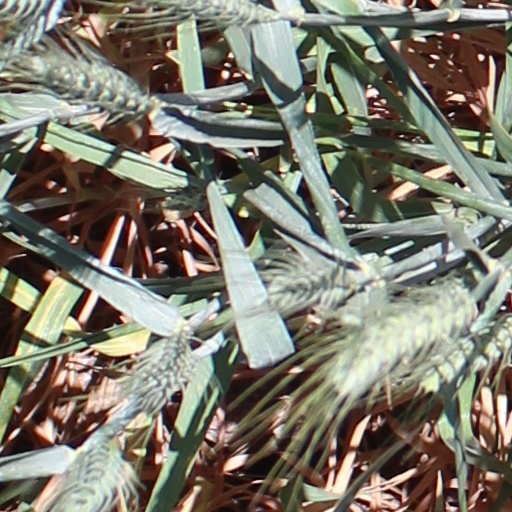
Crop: wheat